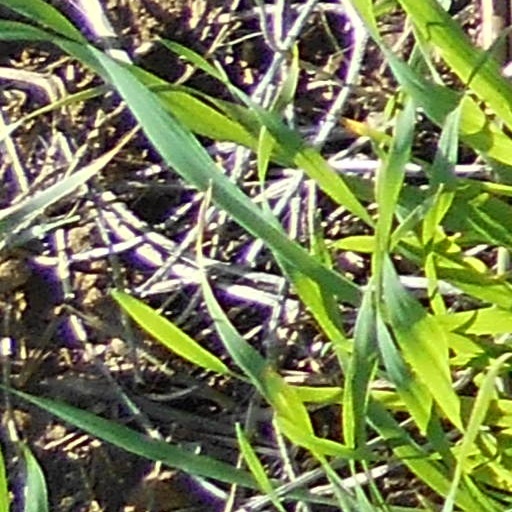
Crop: wheat